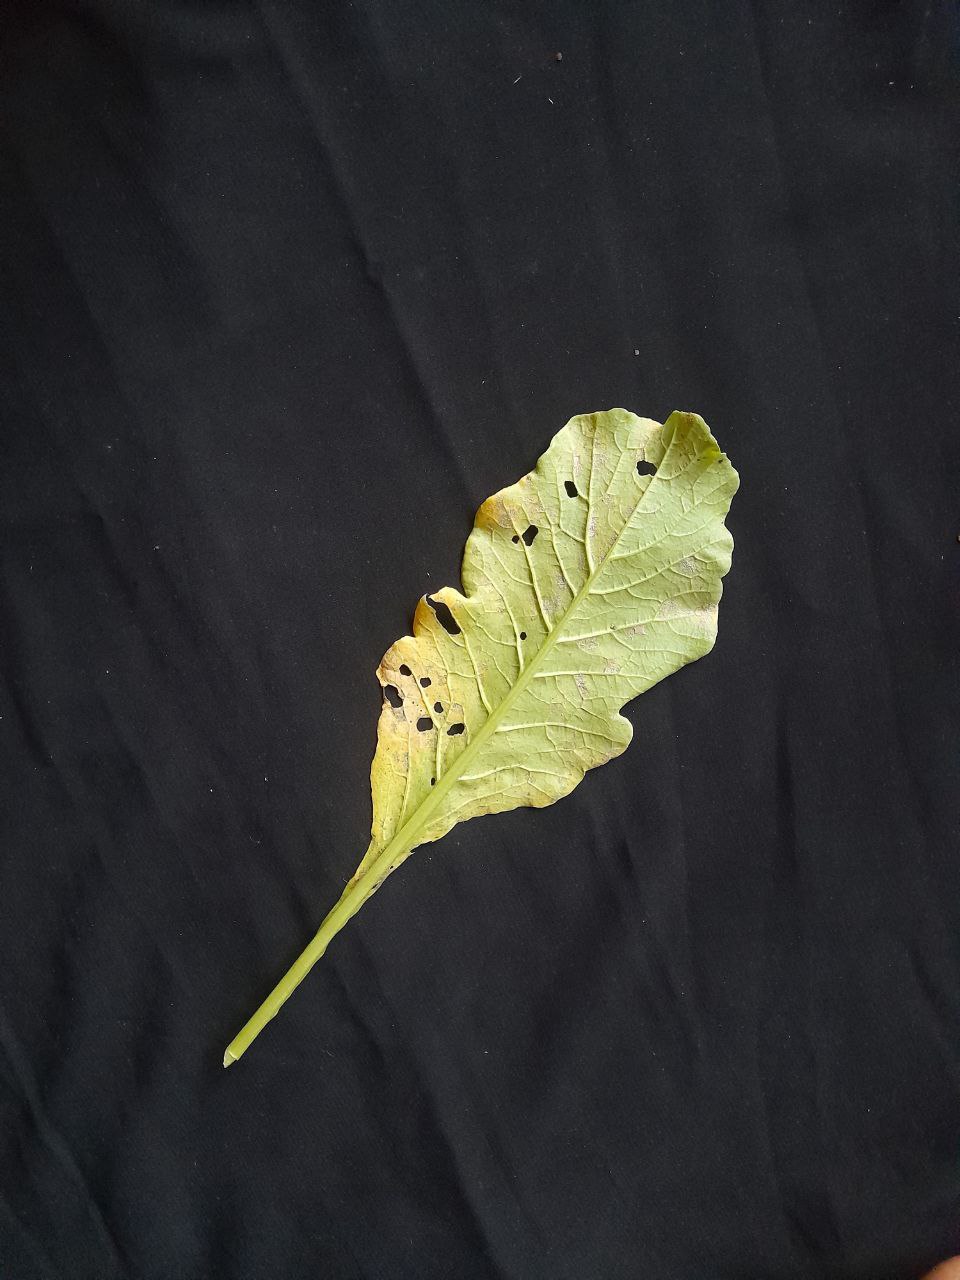
Label: flea beetle